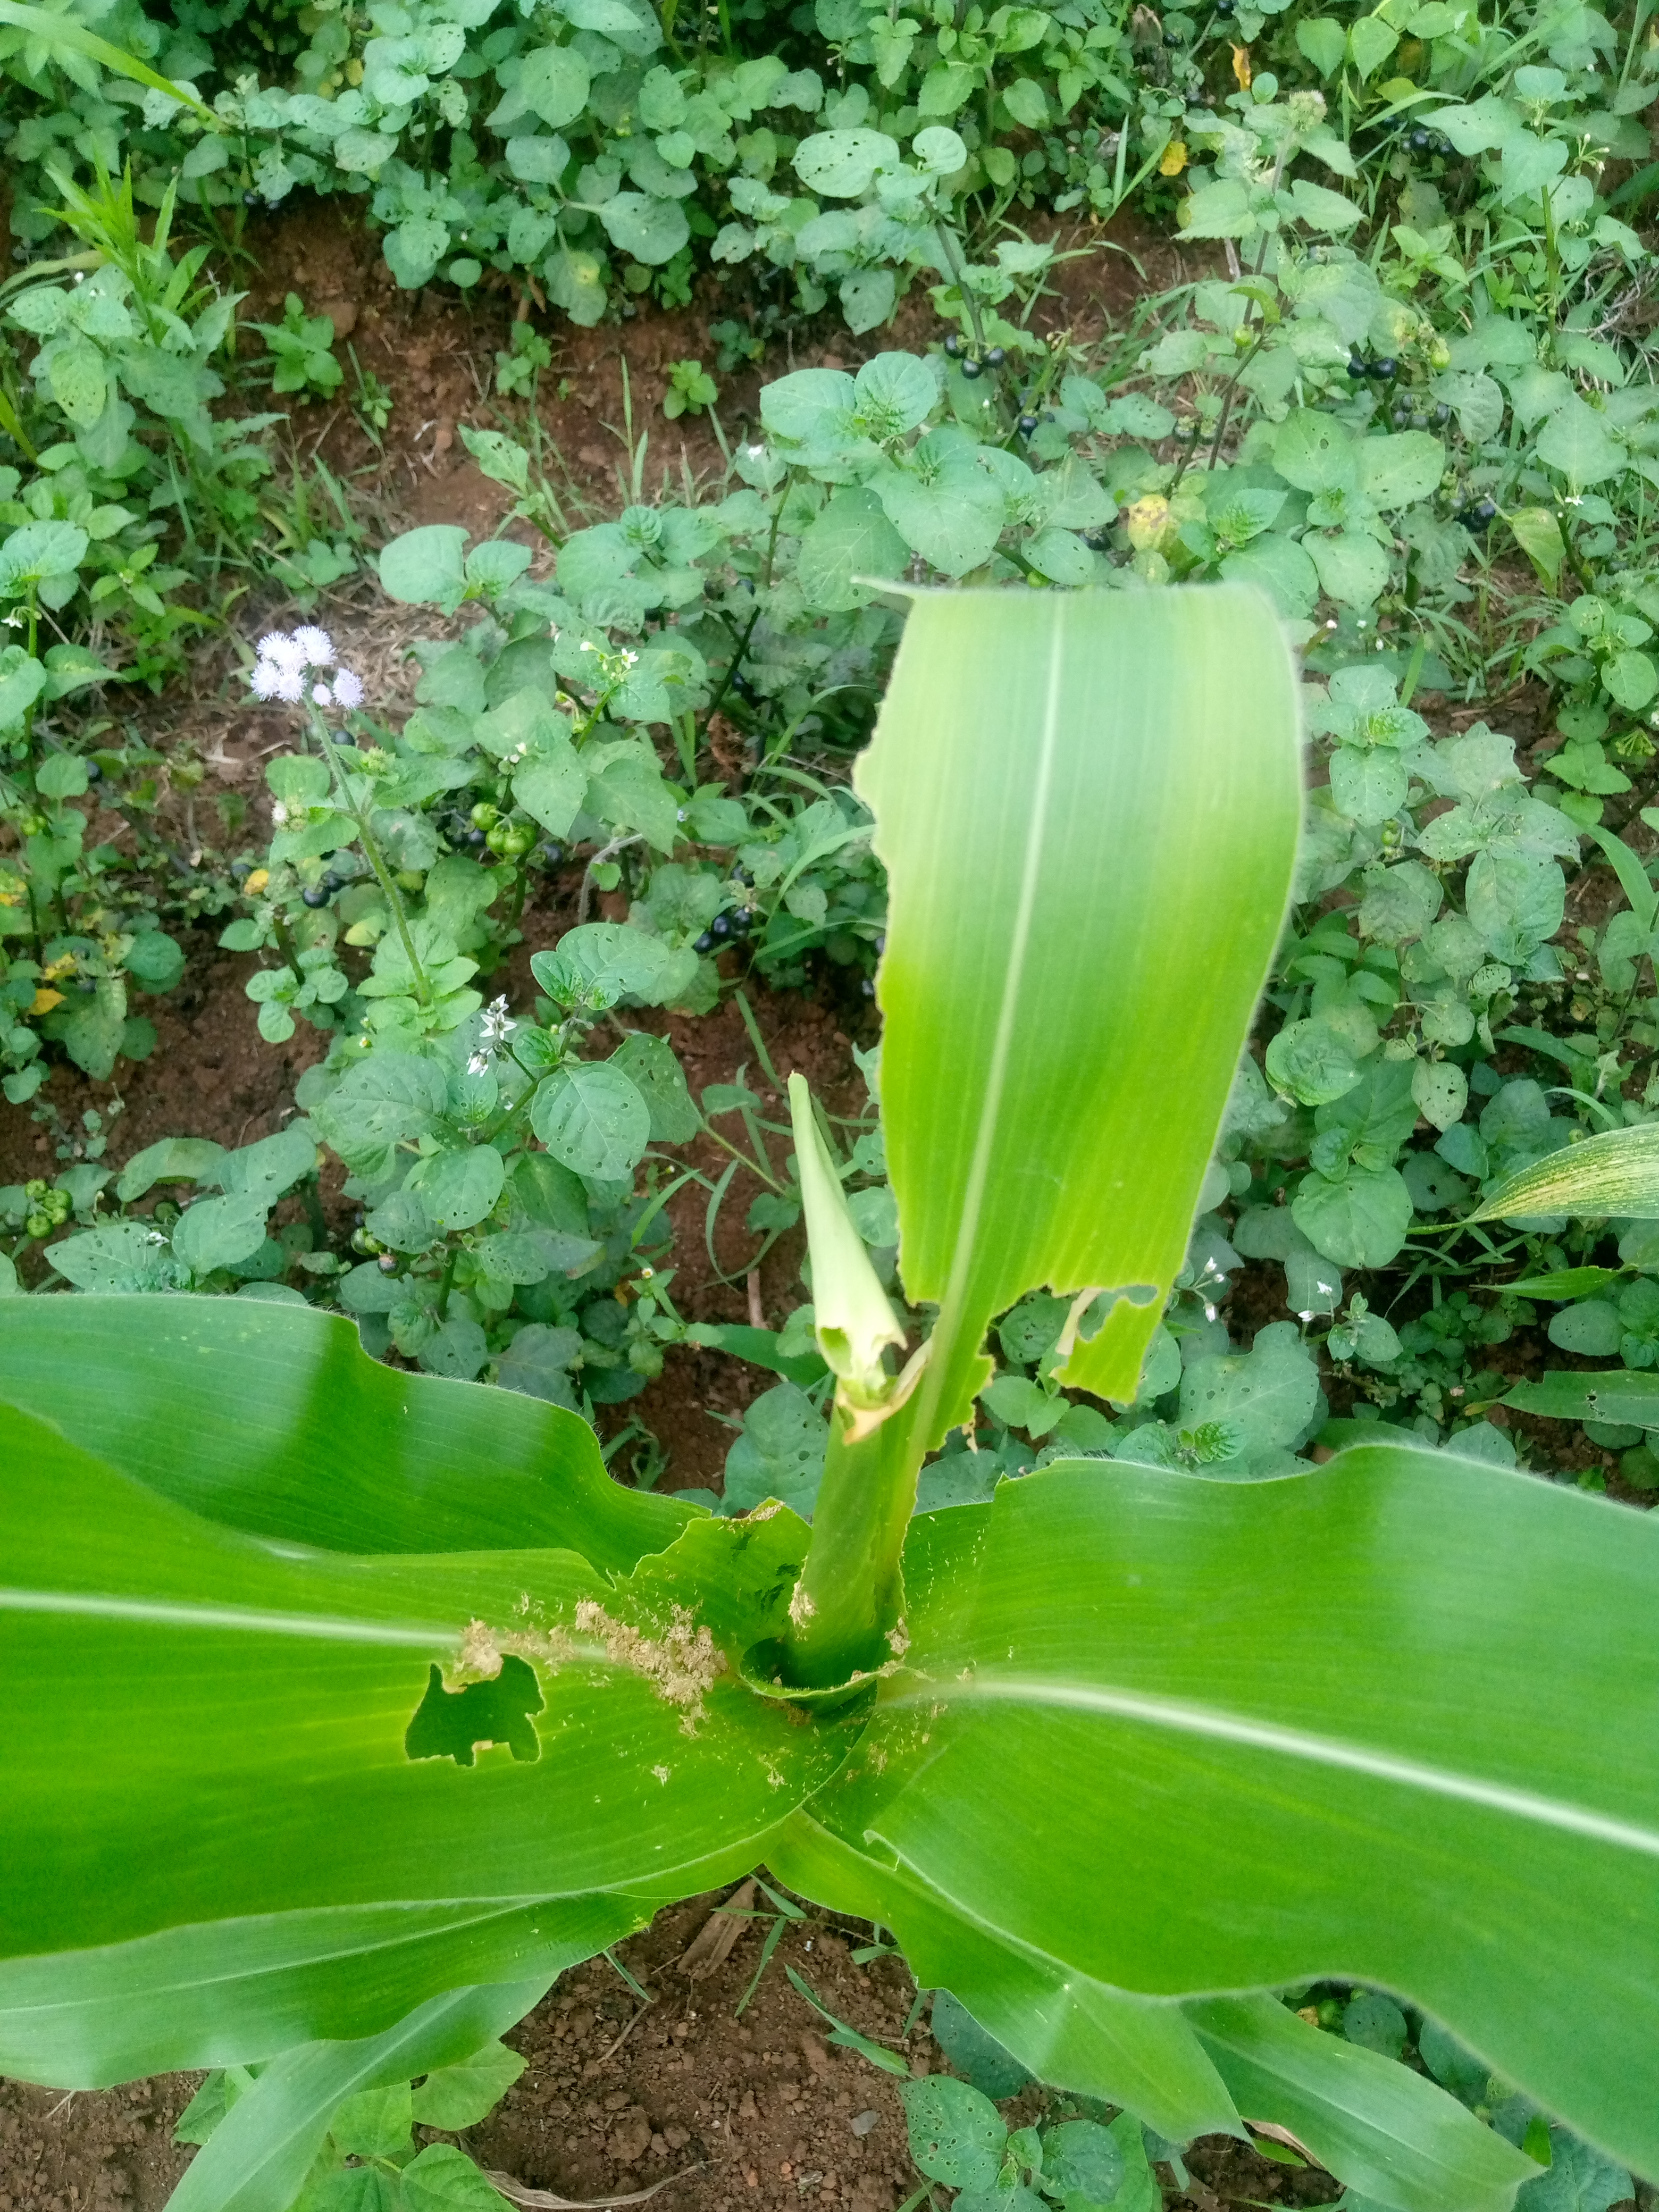
Label: spodoptera_frugiperda